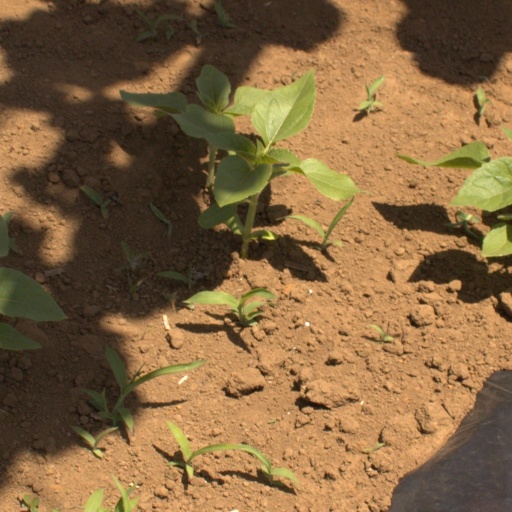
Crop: Jerusalem artichoke